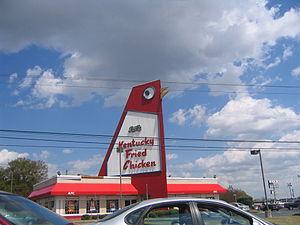
KFC, PFK au Québec, est une chaîne de restauration rapide américaine.